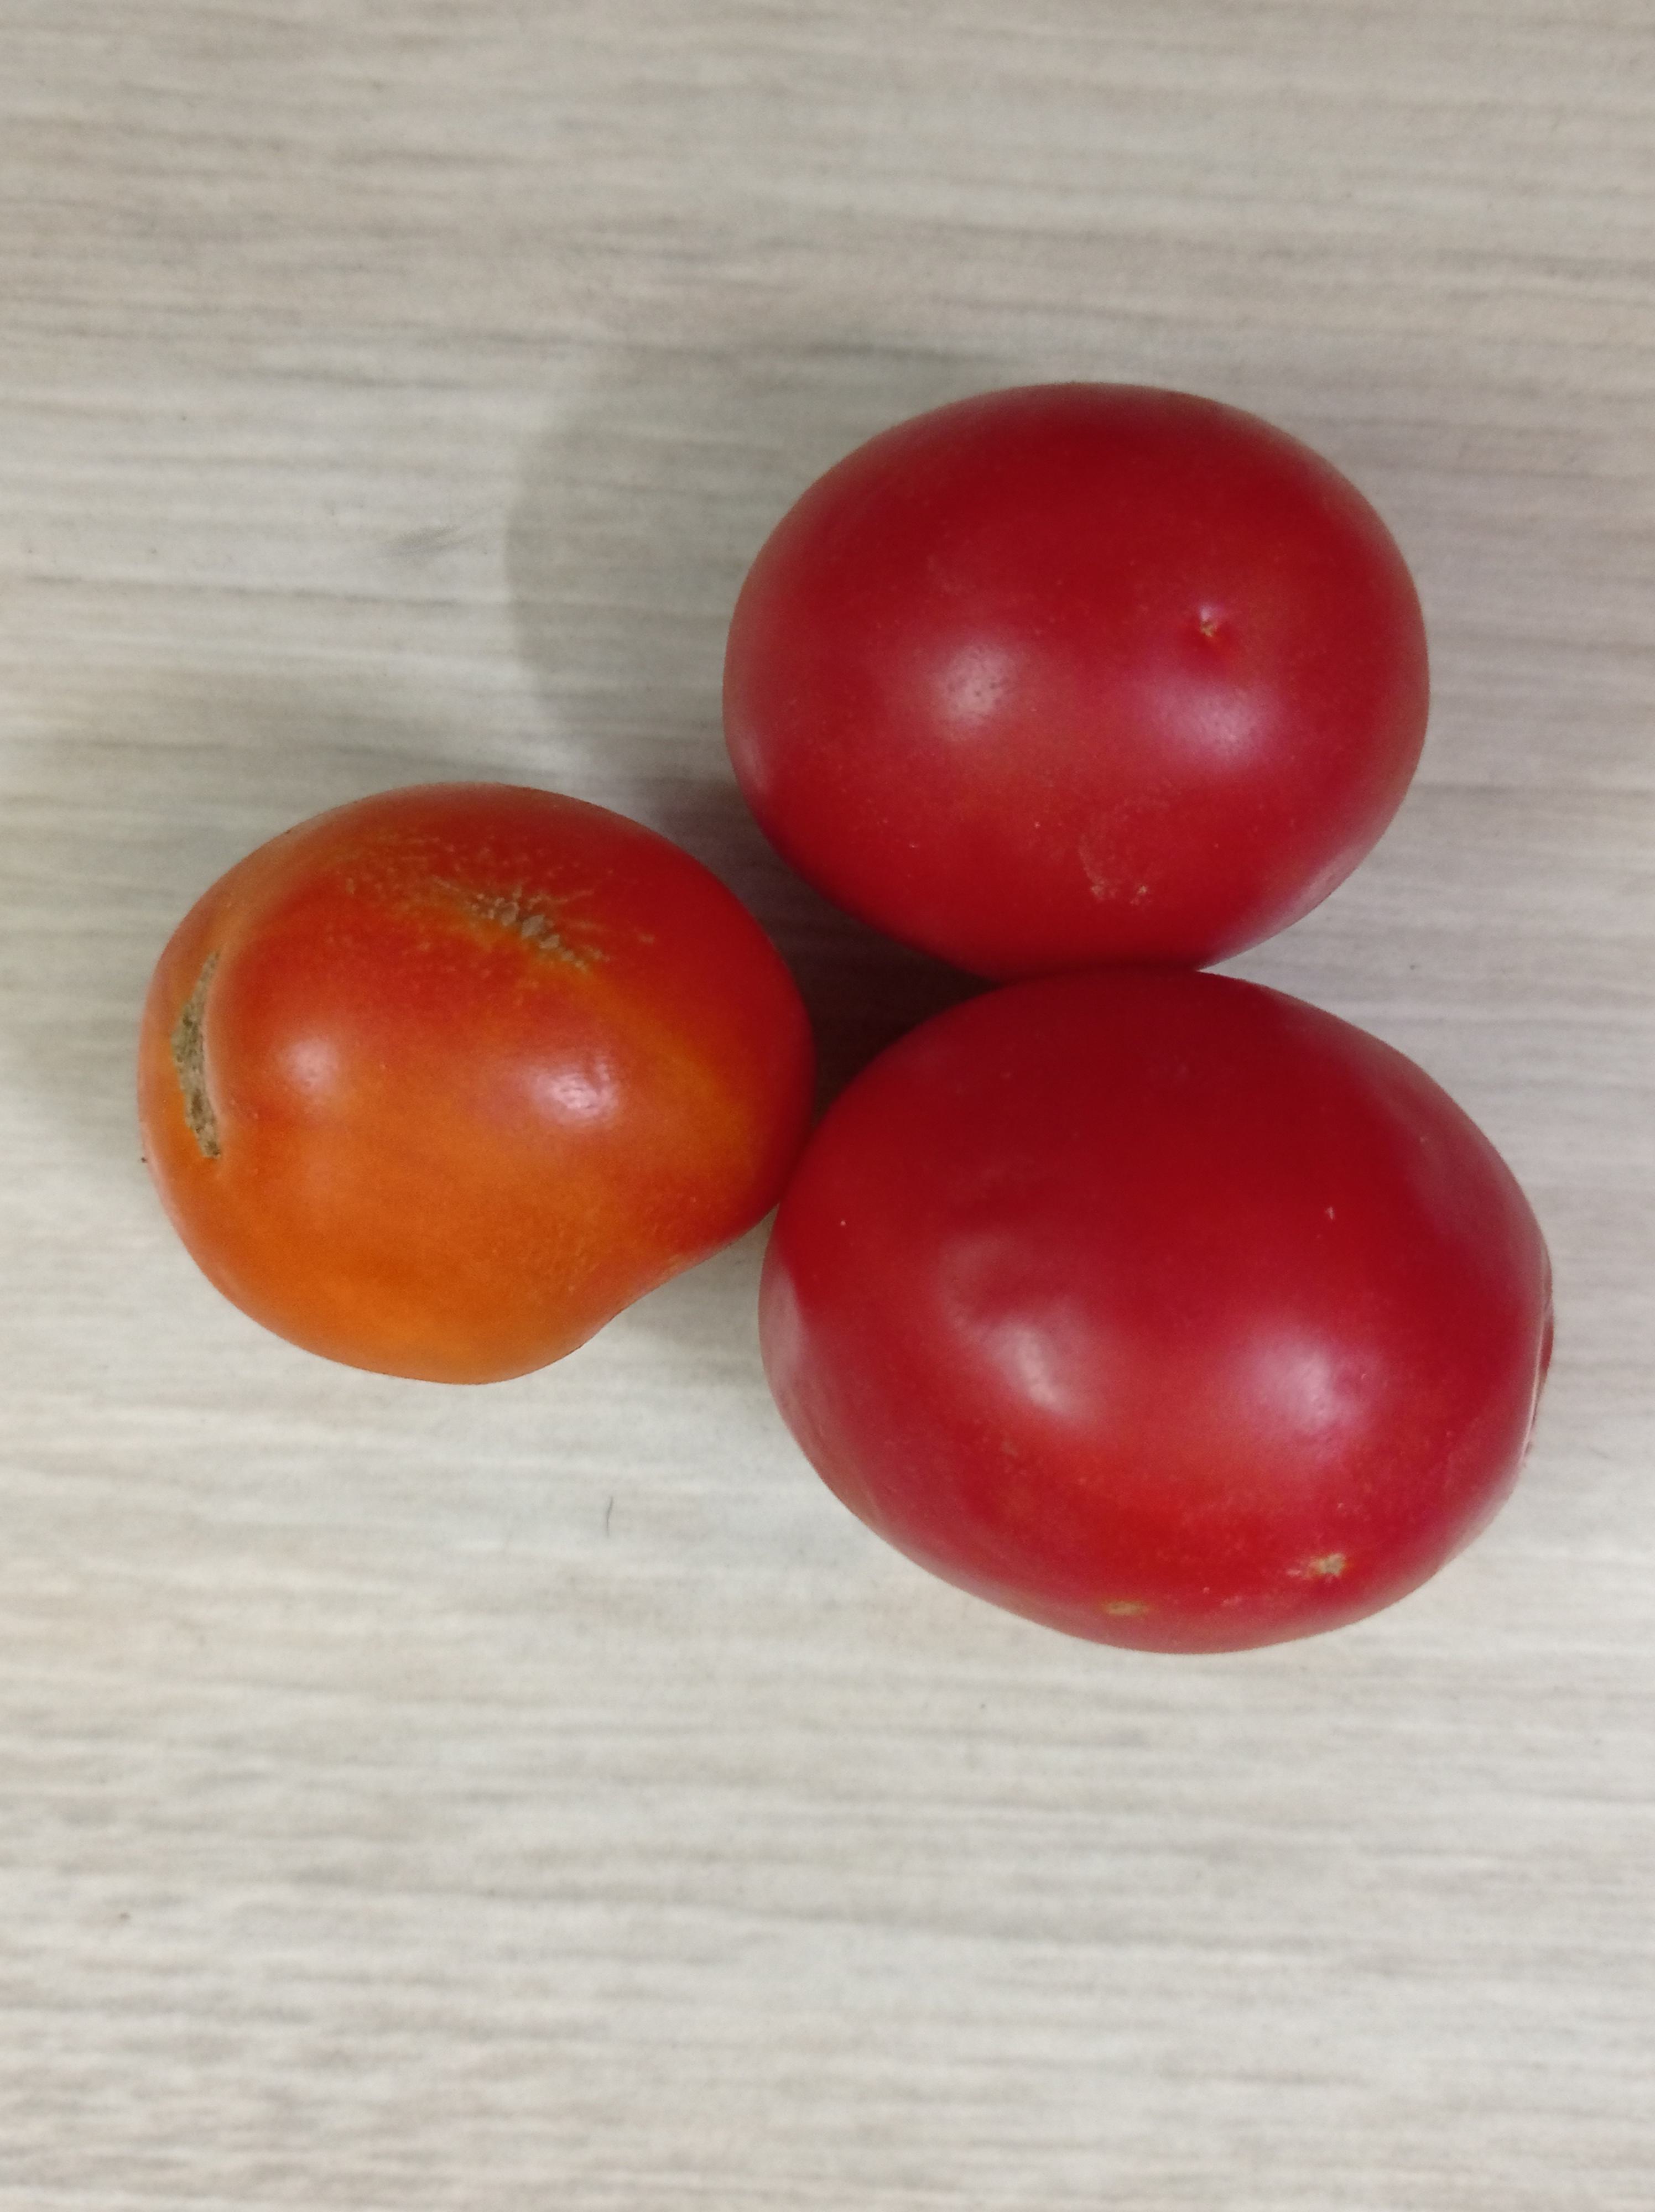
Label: Fresh